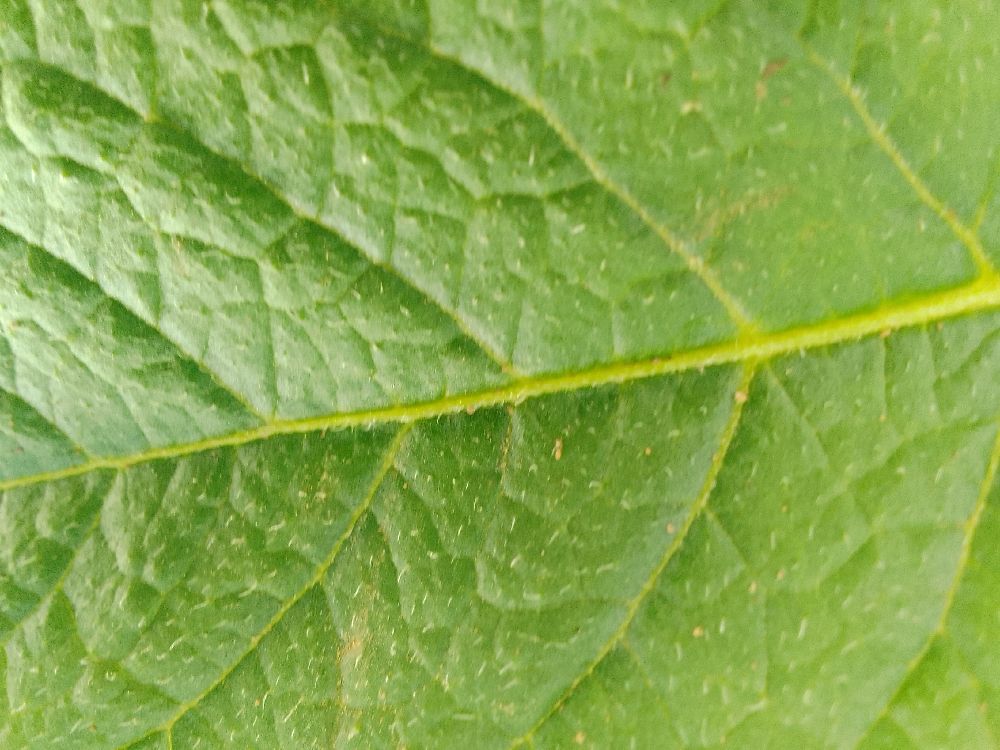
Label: Healthy